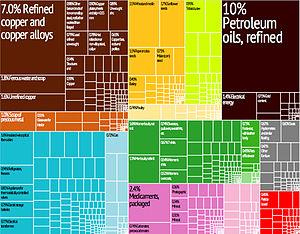
L'agriculture en Bulgarie a comme le reste des activités économiques du pays subi une crise importante à la suite de la chute de l'URSS, mais connait depuis le milieu des années 2000, une certaine modernisation liée à son entrée dans l'Union européenne.